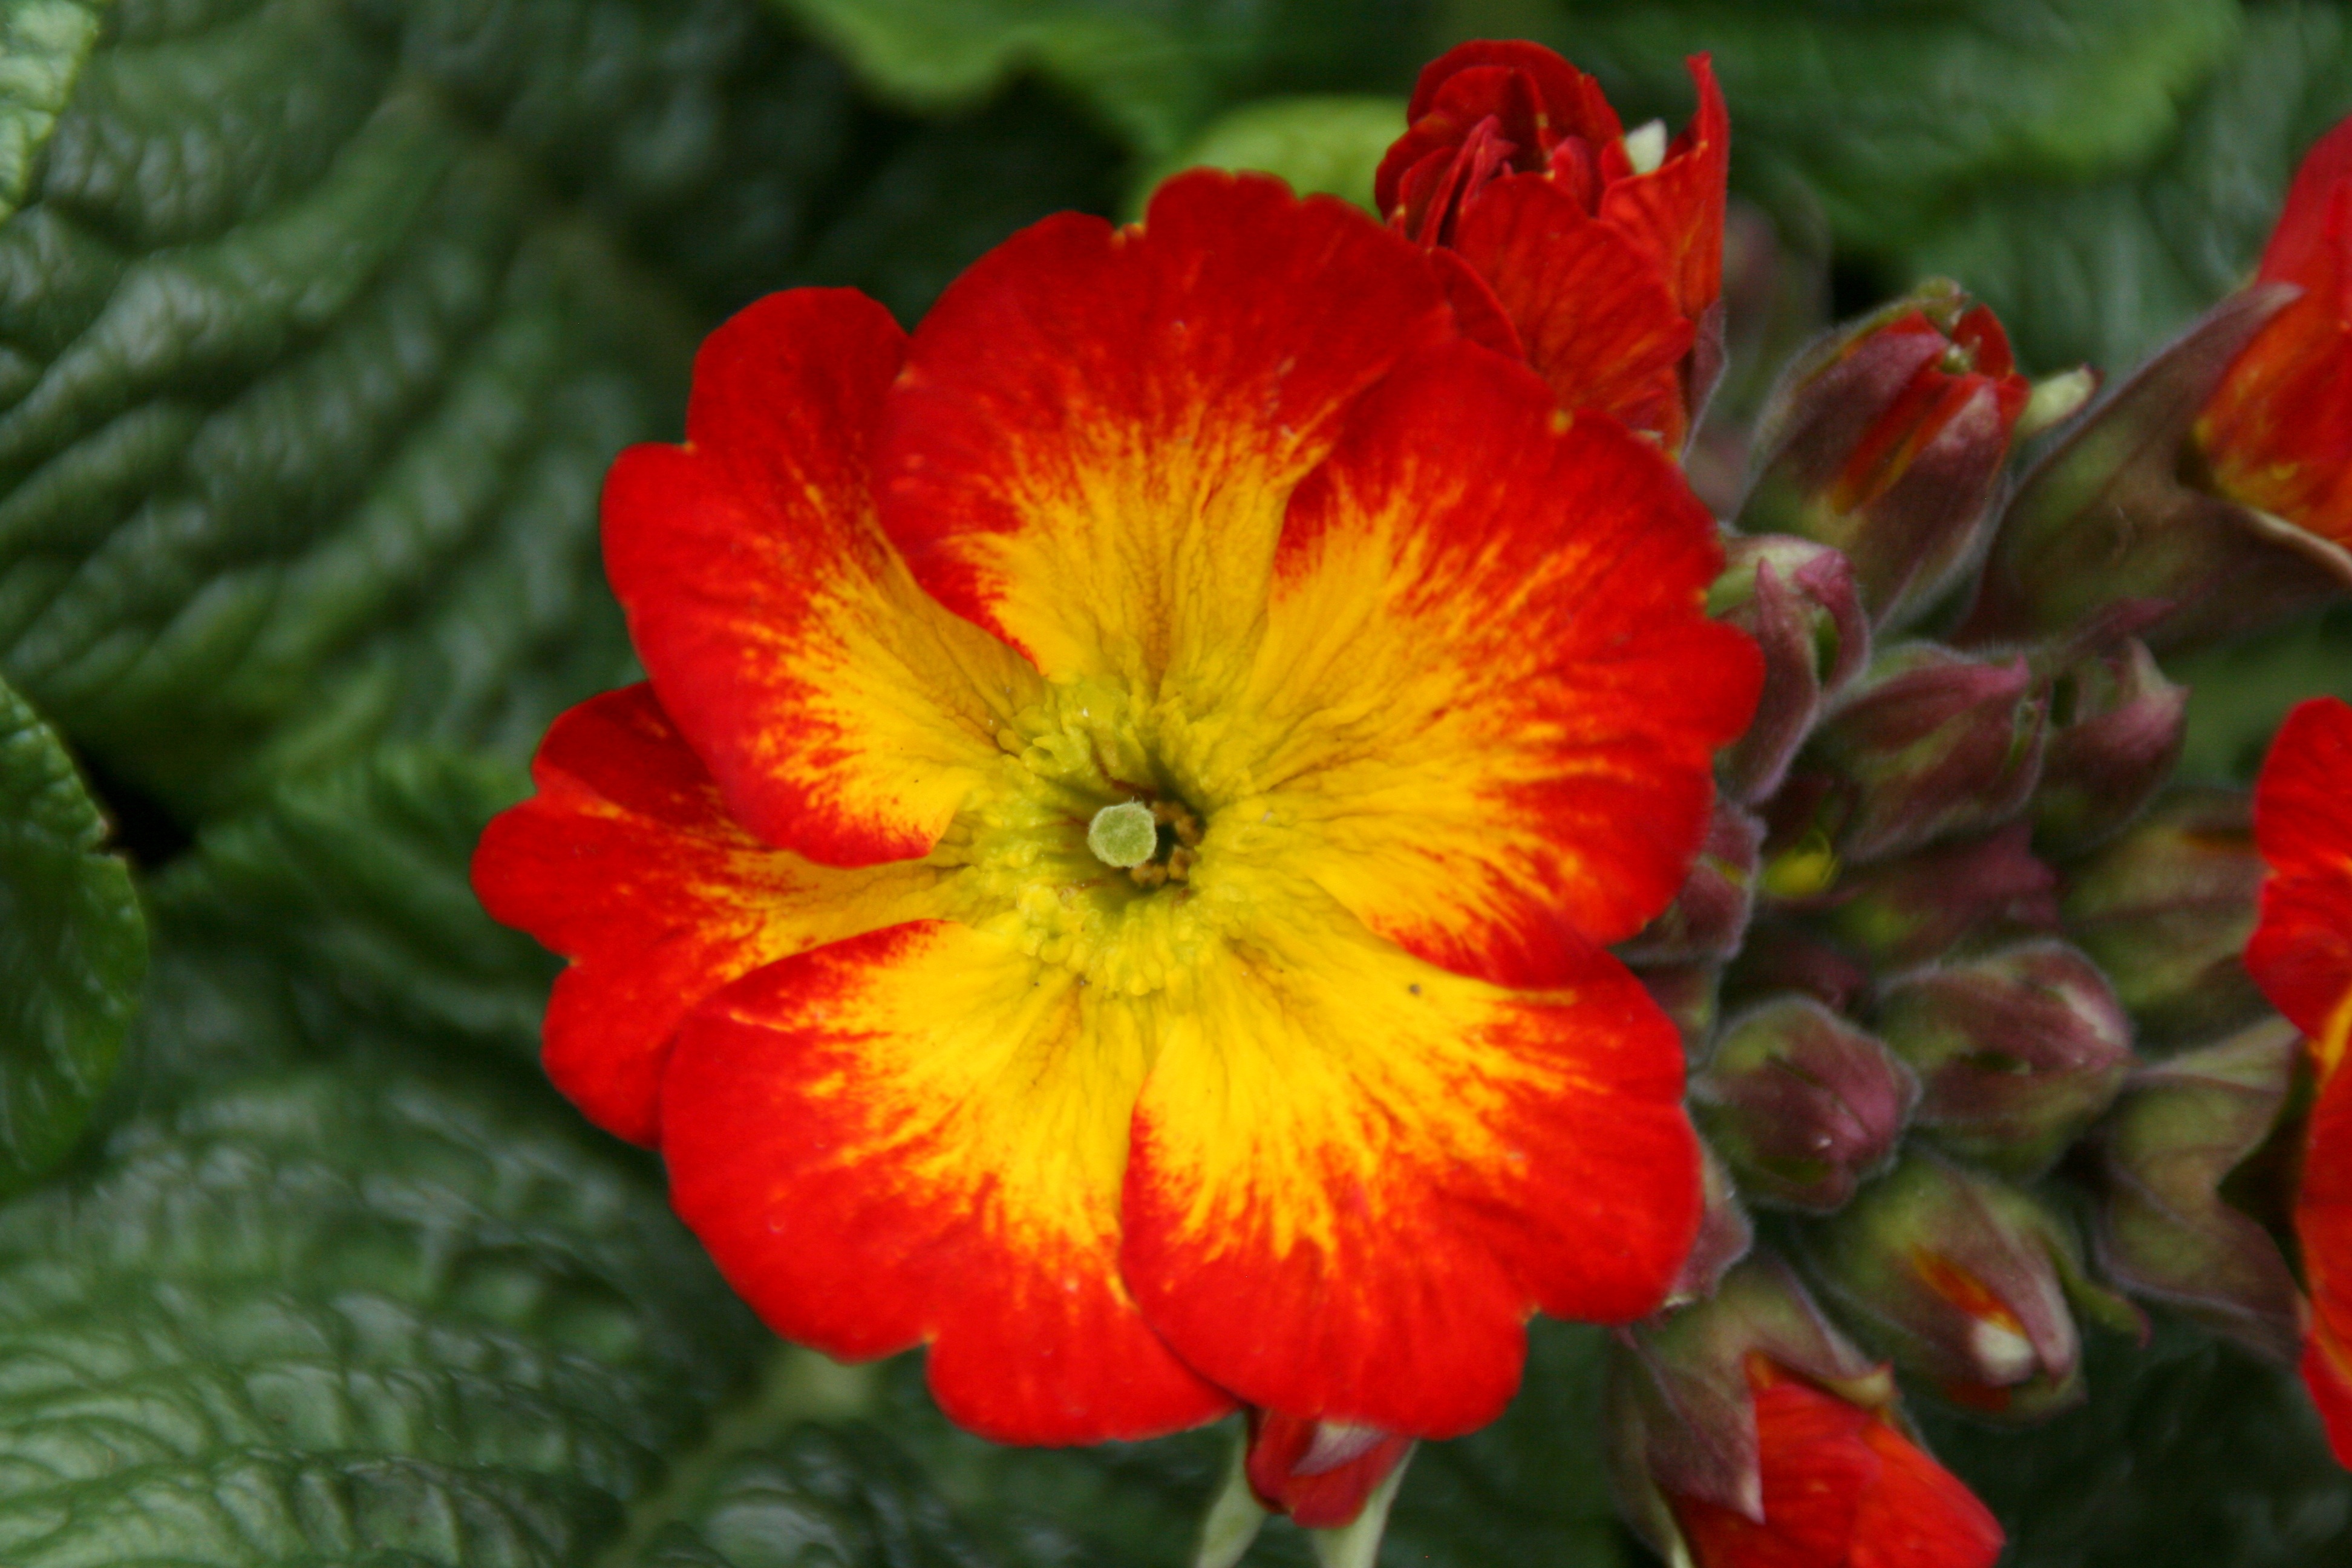
plant, flower, petal, spring, green, red, botany, yellow, flora, wildflower, coloring, petals, macro photography, flowering plant, annual plant, land plant